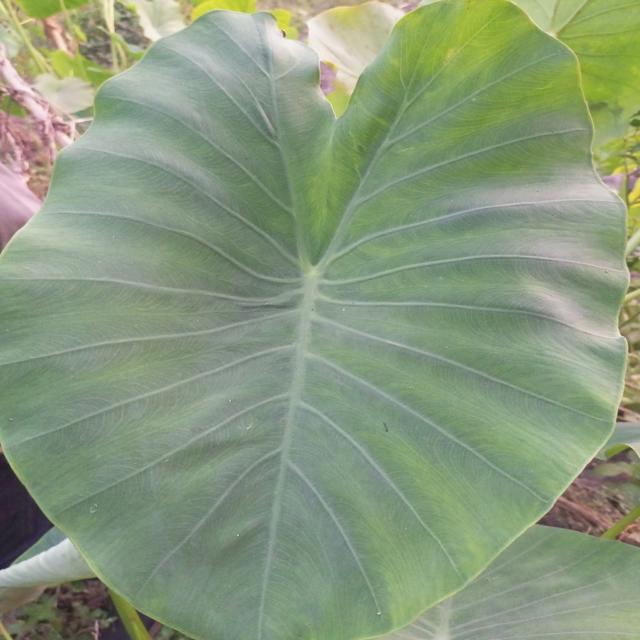
Label: Healthy